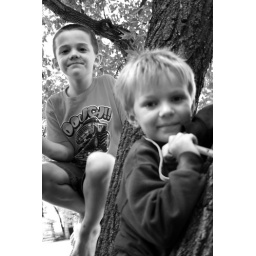
The boys in the trees 2